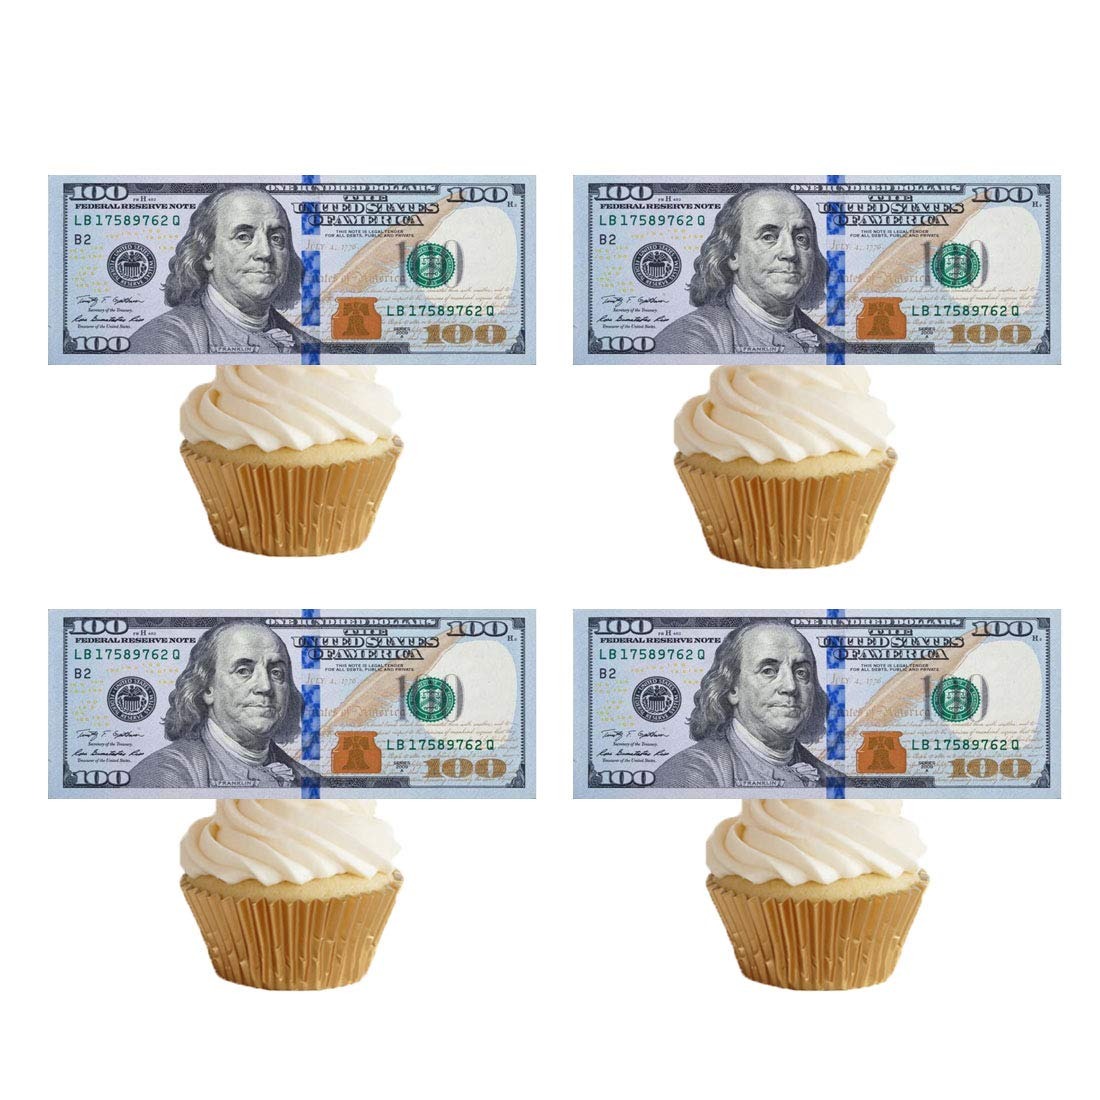
Item Name: GEORLD 30 Precut 100 Dollar Bill Edible Money Image Wafer Paper for Cake Topper Cupcake Decorations Precut Edible Fake Money
Bullet Point 1: Size: 5.8*2.5 inch,30 Piece in great package
Bullet Point 2: USE DATE: Use them within 12 months of your acceptance
Bullet Point 3: ABOUT TASTE: It is completely 100% edible but not delicious.They are virtually tasteless, not sweet at all and are sugar free,Lactose Free, Dairy Free, Suitable for Vegetarians and Vegans
Bullet Point 4: PACKAGE: In order to protect their quality and shape,we put them into Self-sealing bag.100% Edible, Pre-cut and very easy to use
Product Description: great for your cake or cupcake decoration
Value: 20.0
Unit: Count

Price: 9.99